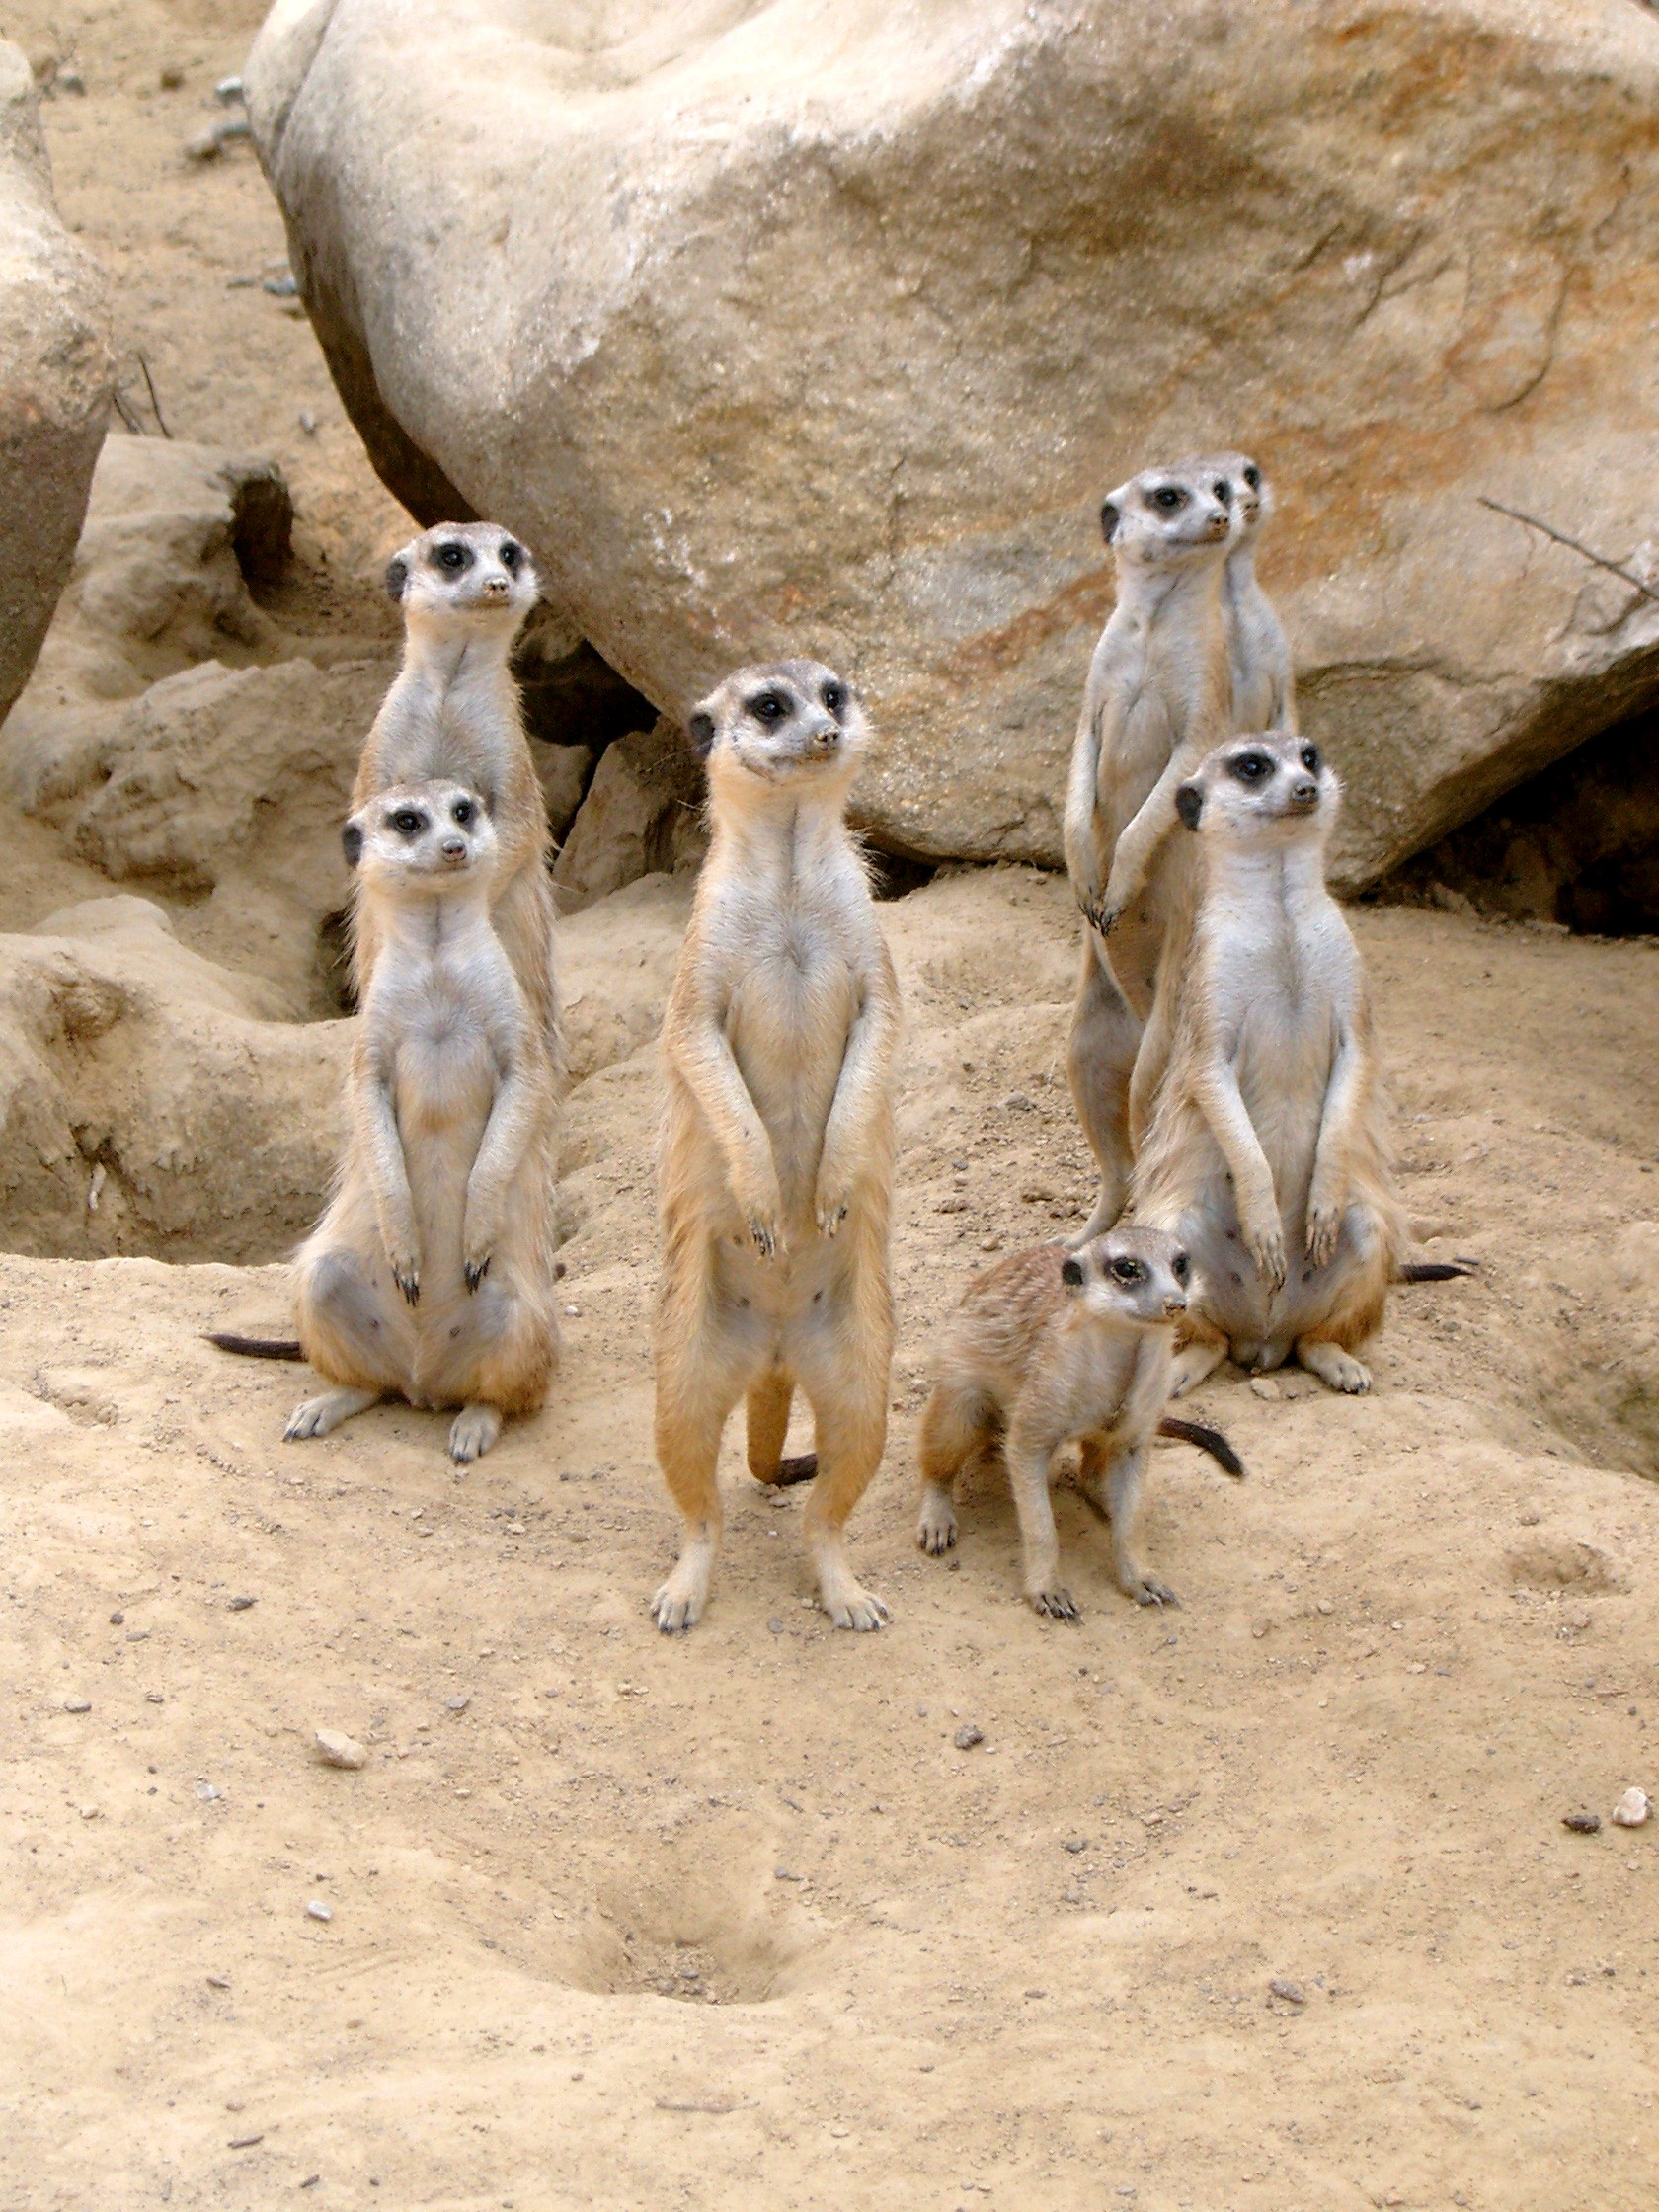
watch, sand, desert, animal, cute, dry, wildlife, zoo, mammal, fauna, kangaroo, family, animals, funny, marsupial, meerkat, curious, mongoose, attention, animal world, funny animal pictures, vigilant, macropodidae